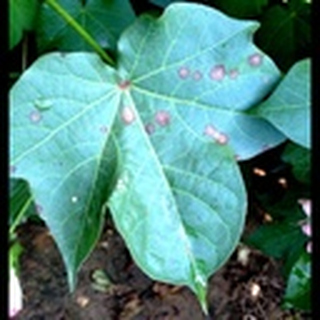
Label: cotton_target_spot